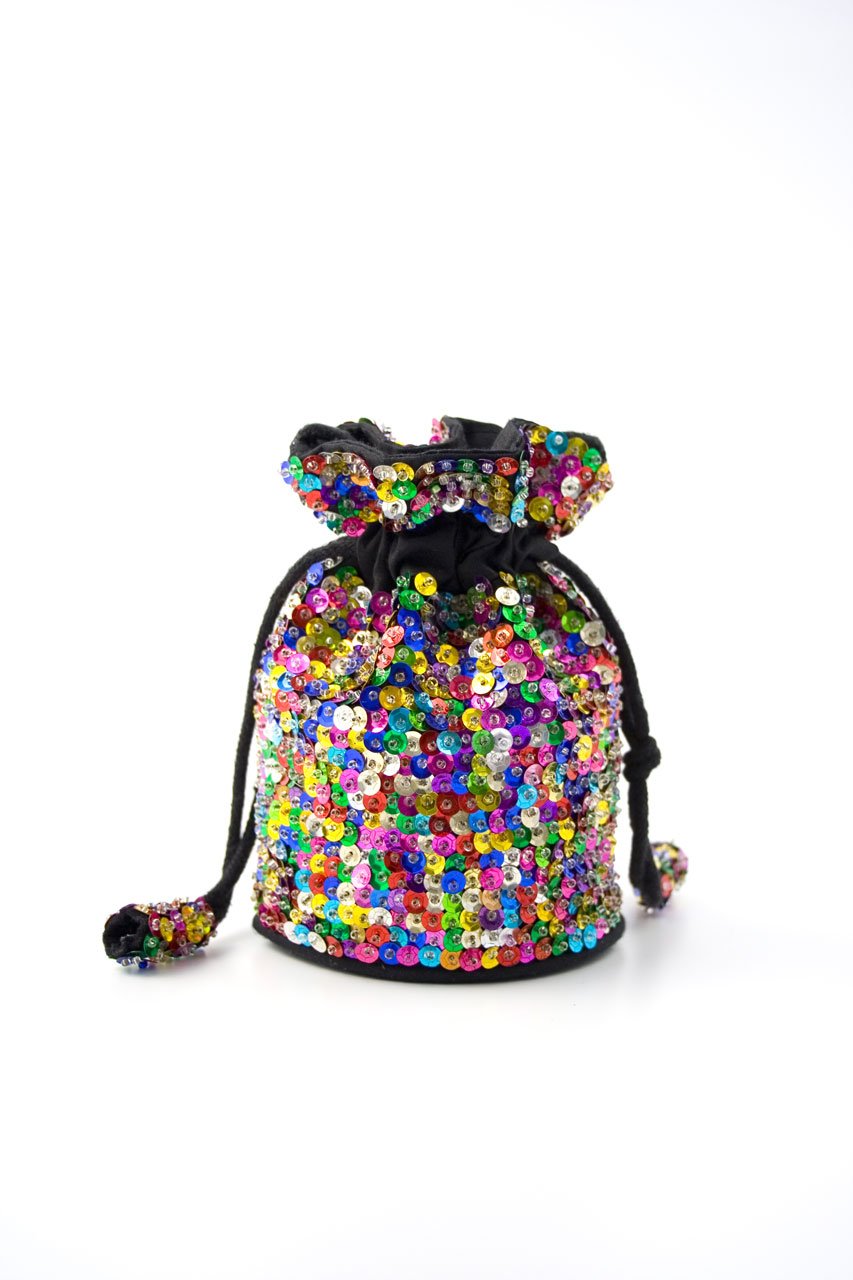
white, purple, backpack, pattern, green, red, bag, blue, yellow, pink, handbag, product, design, violet, magenta, coin purse, flickers